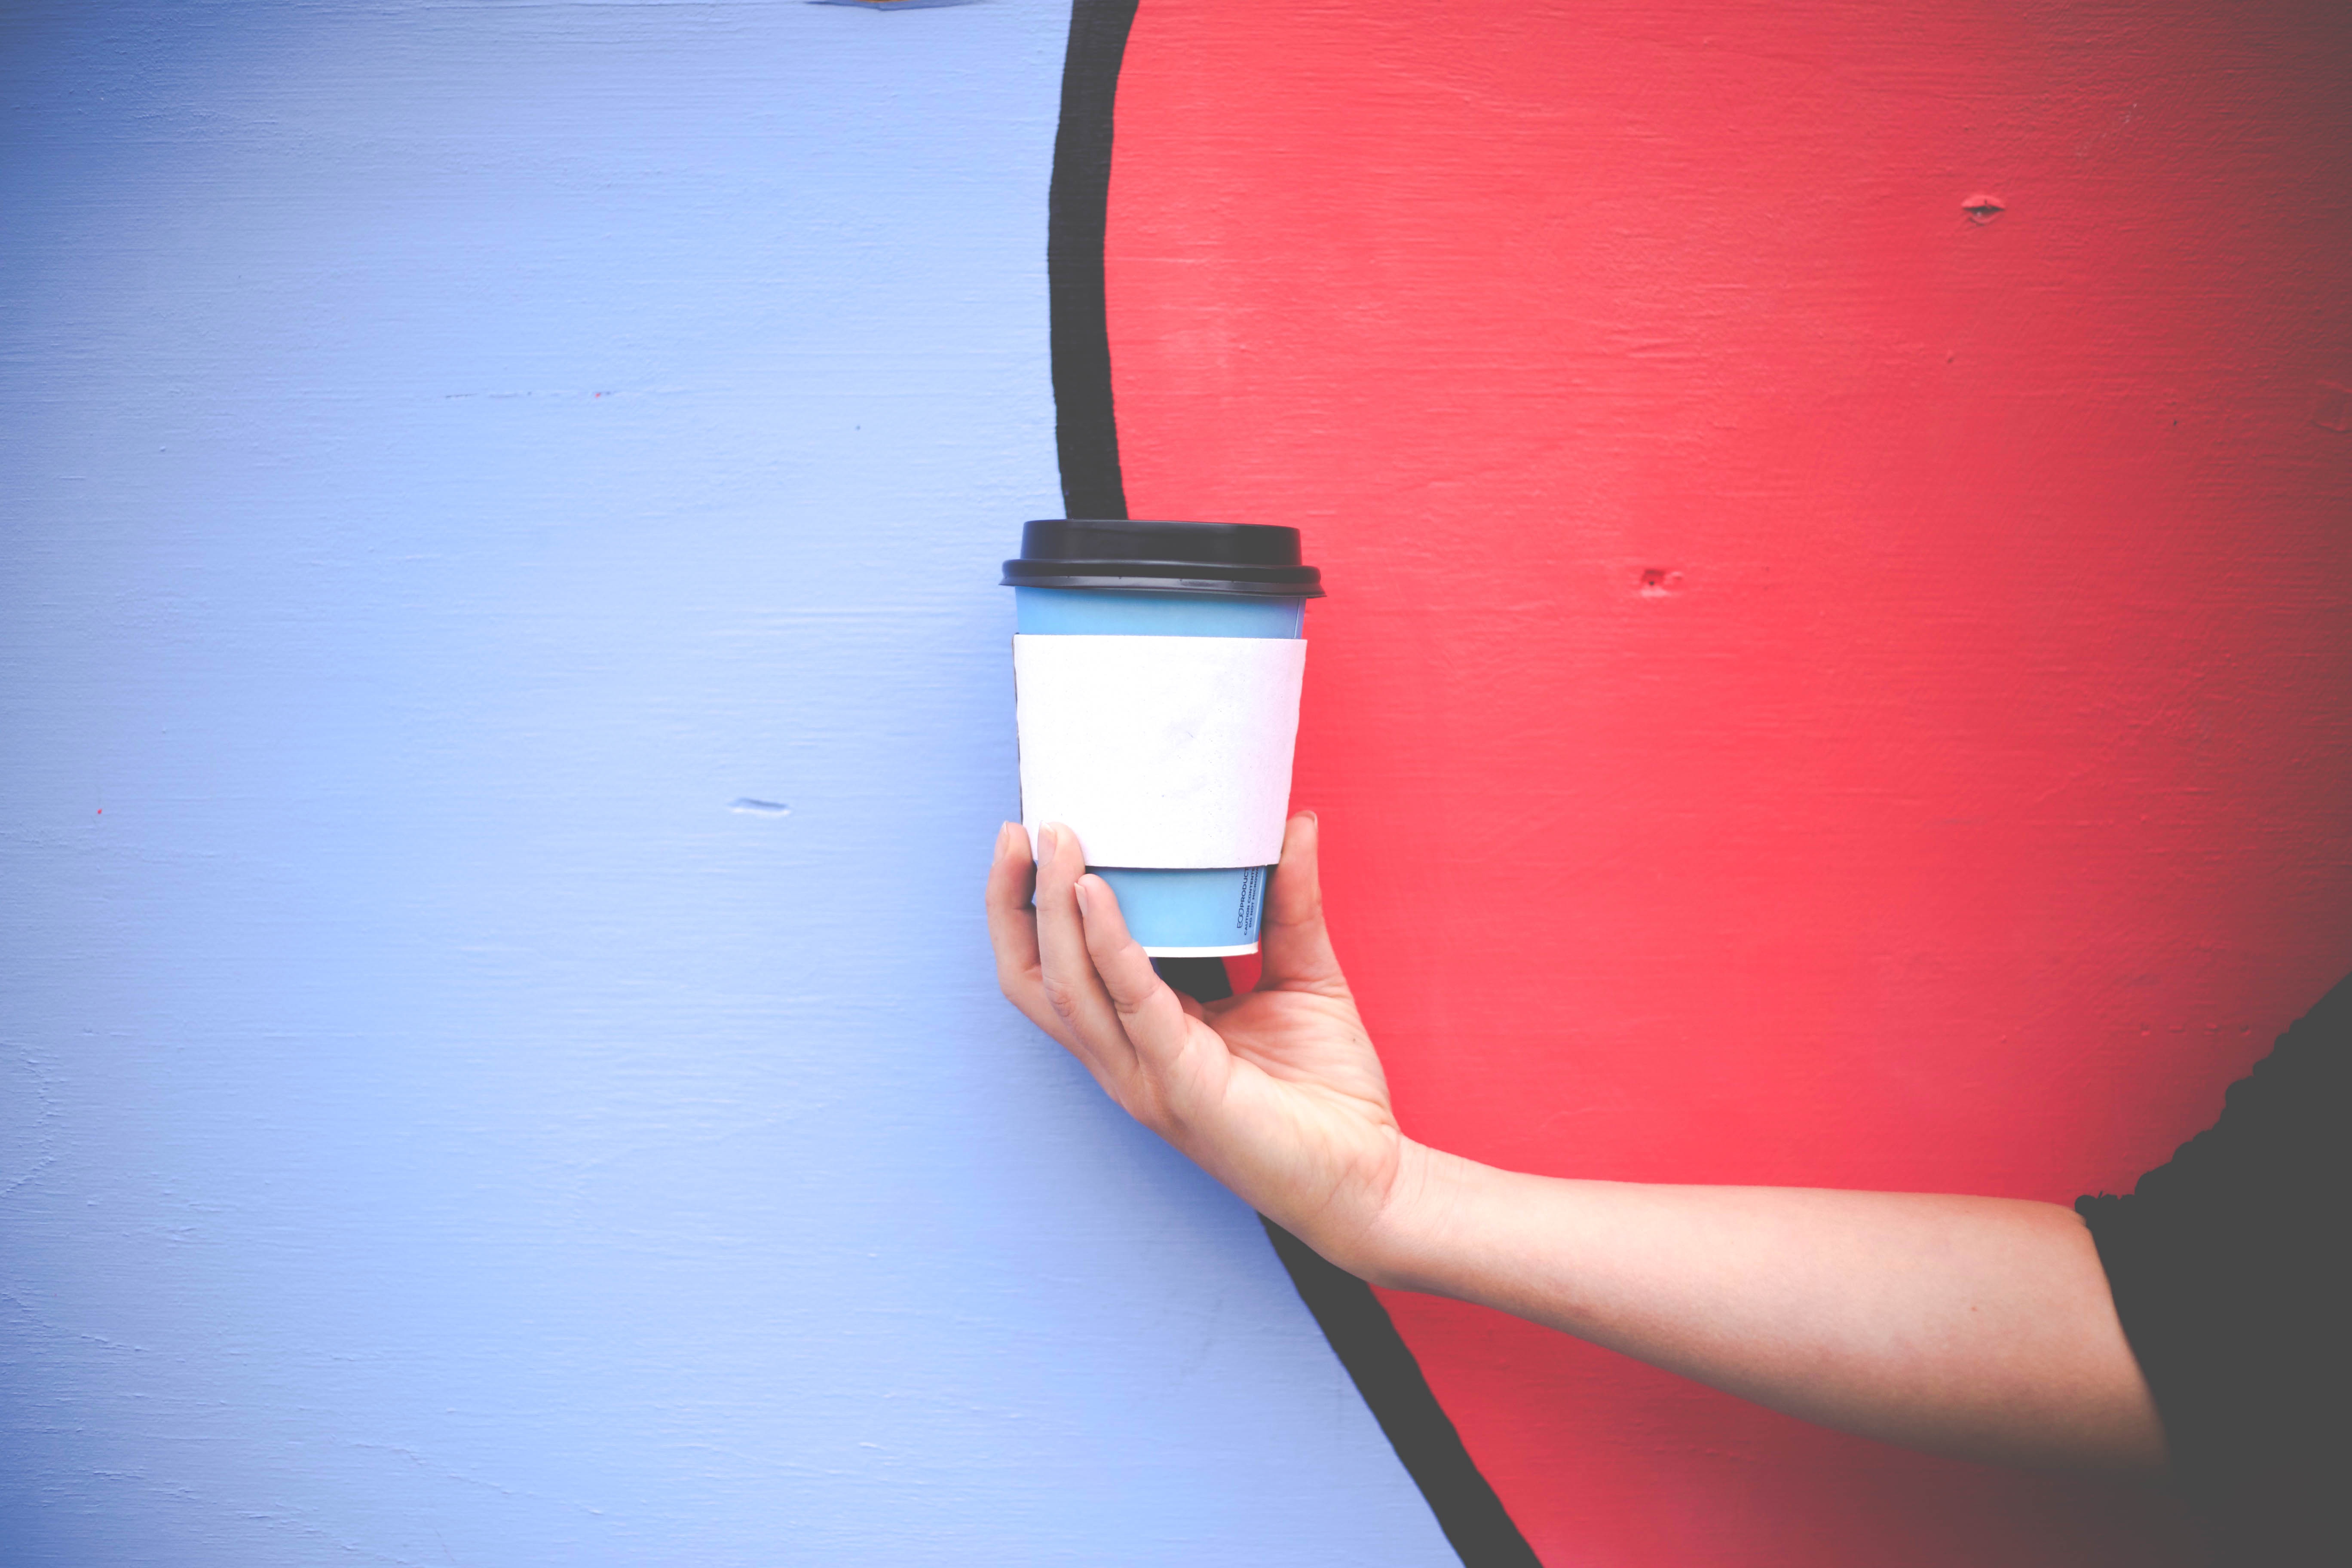
hand, finger, red, color, blue, arm, lighting, shape